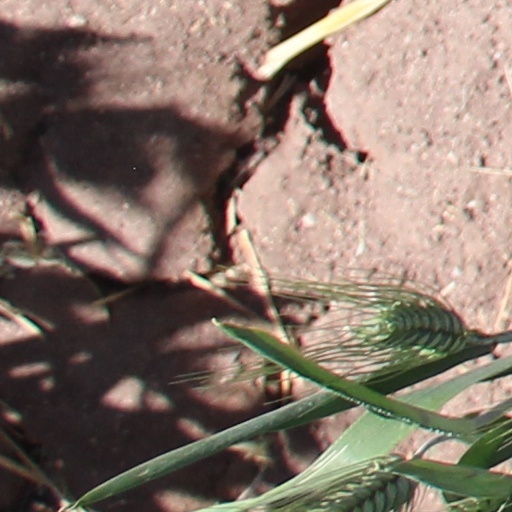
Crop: wheat